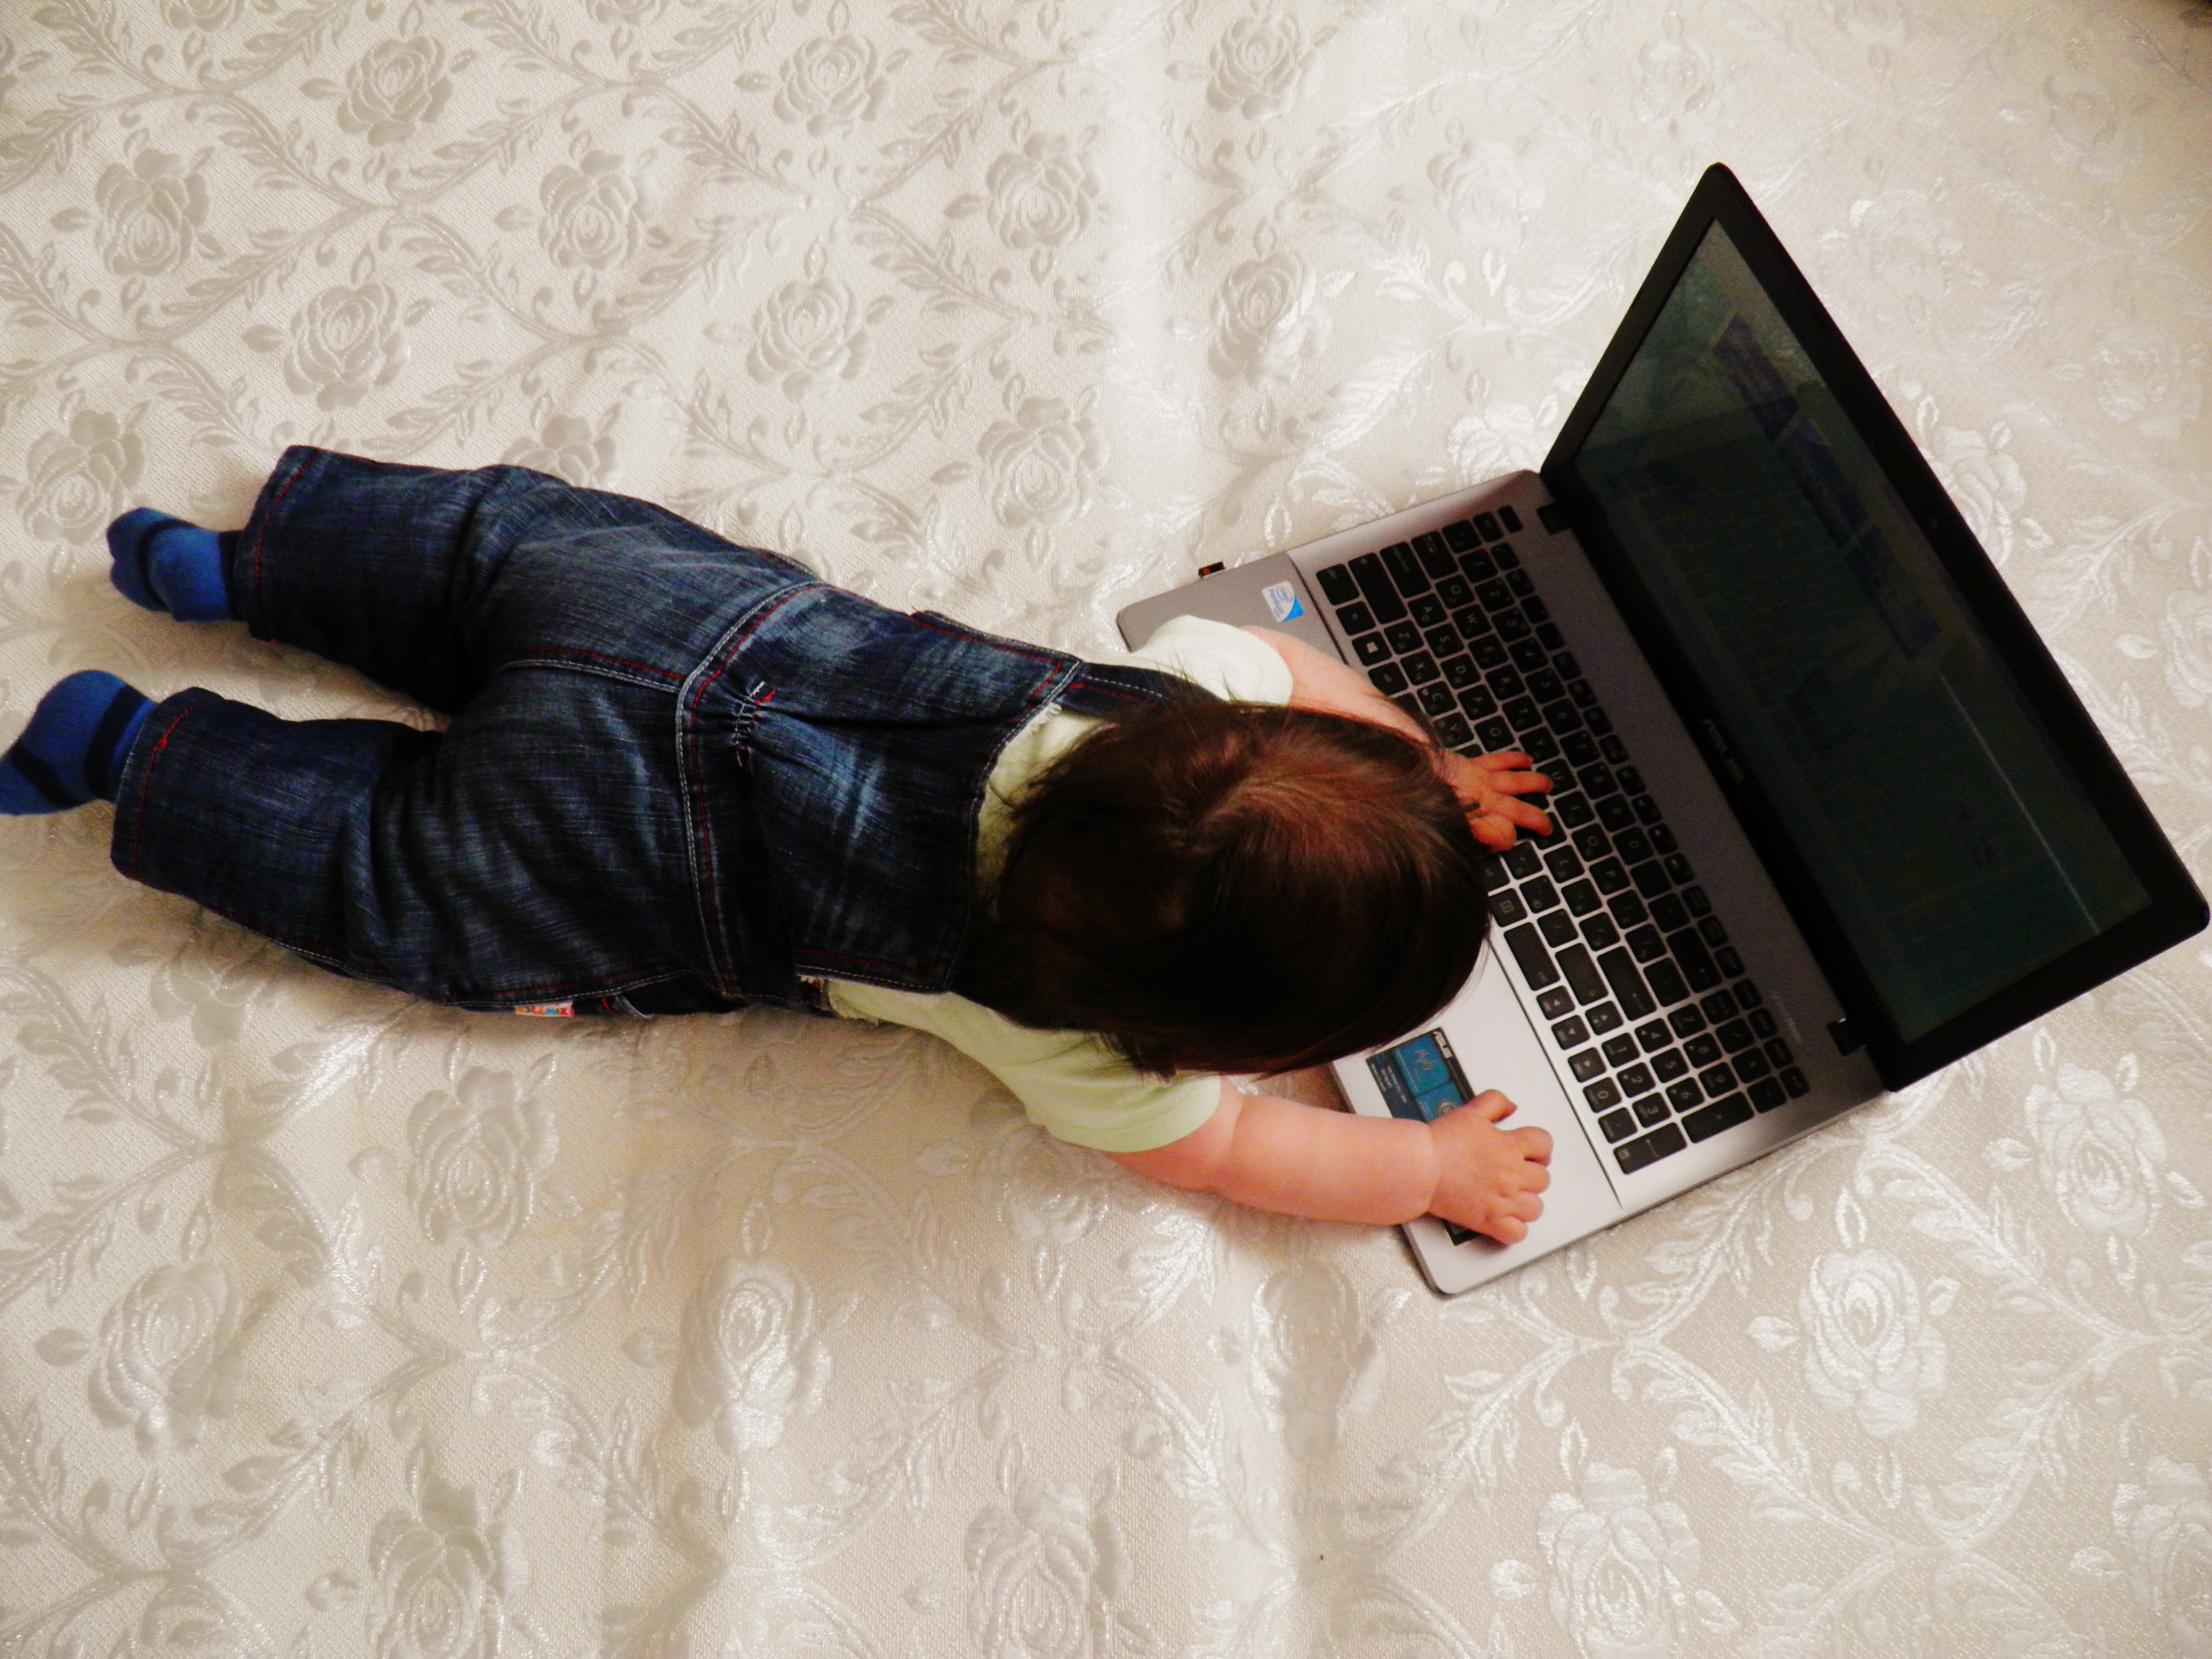
notebook, hand, person, white, photography, game, boy, kid, leg, child, black, arm, baby, childhood, human body, kids, photograph, toys, skin, beauty, learn, image, development, technique, small child, photo shoot, human positions, human action